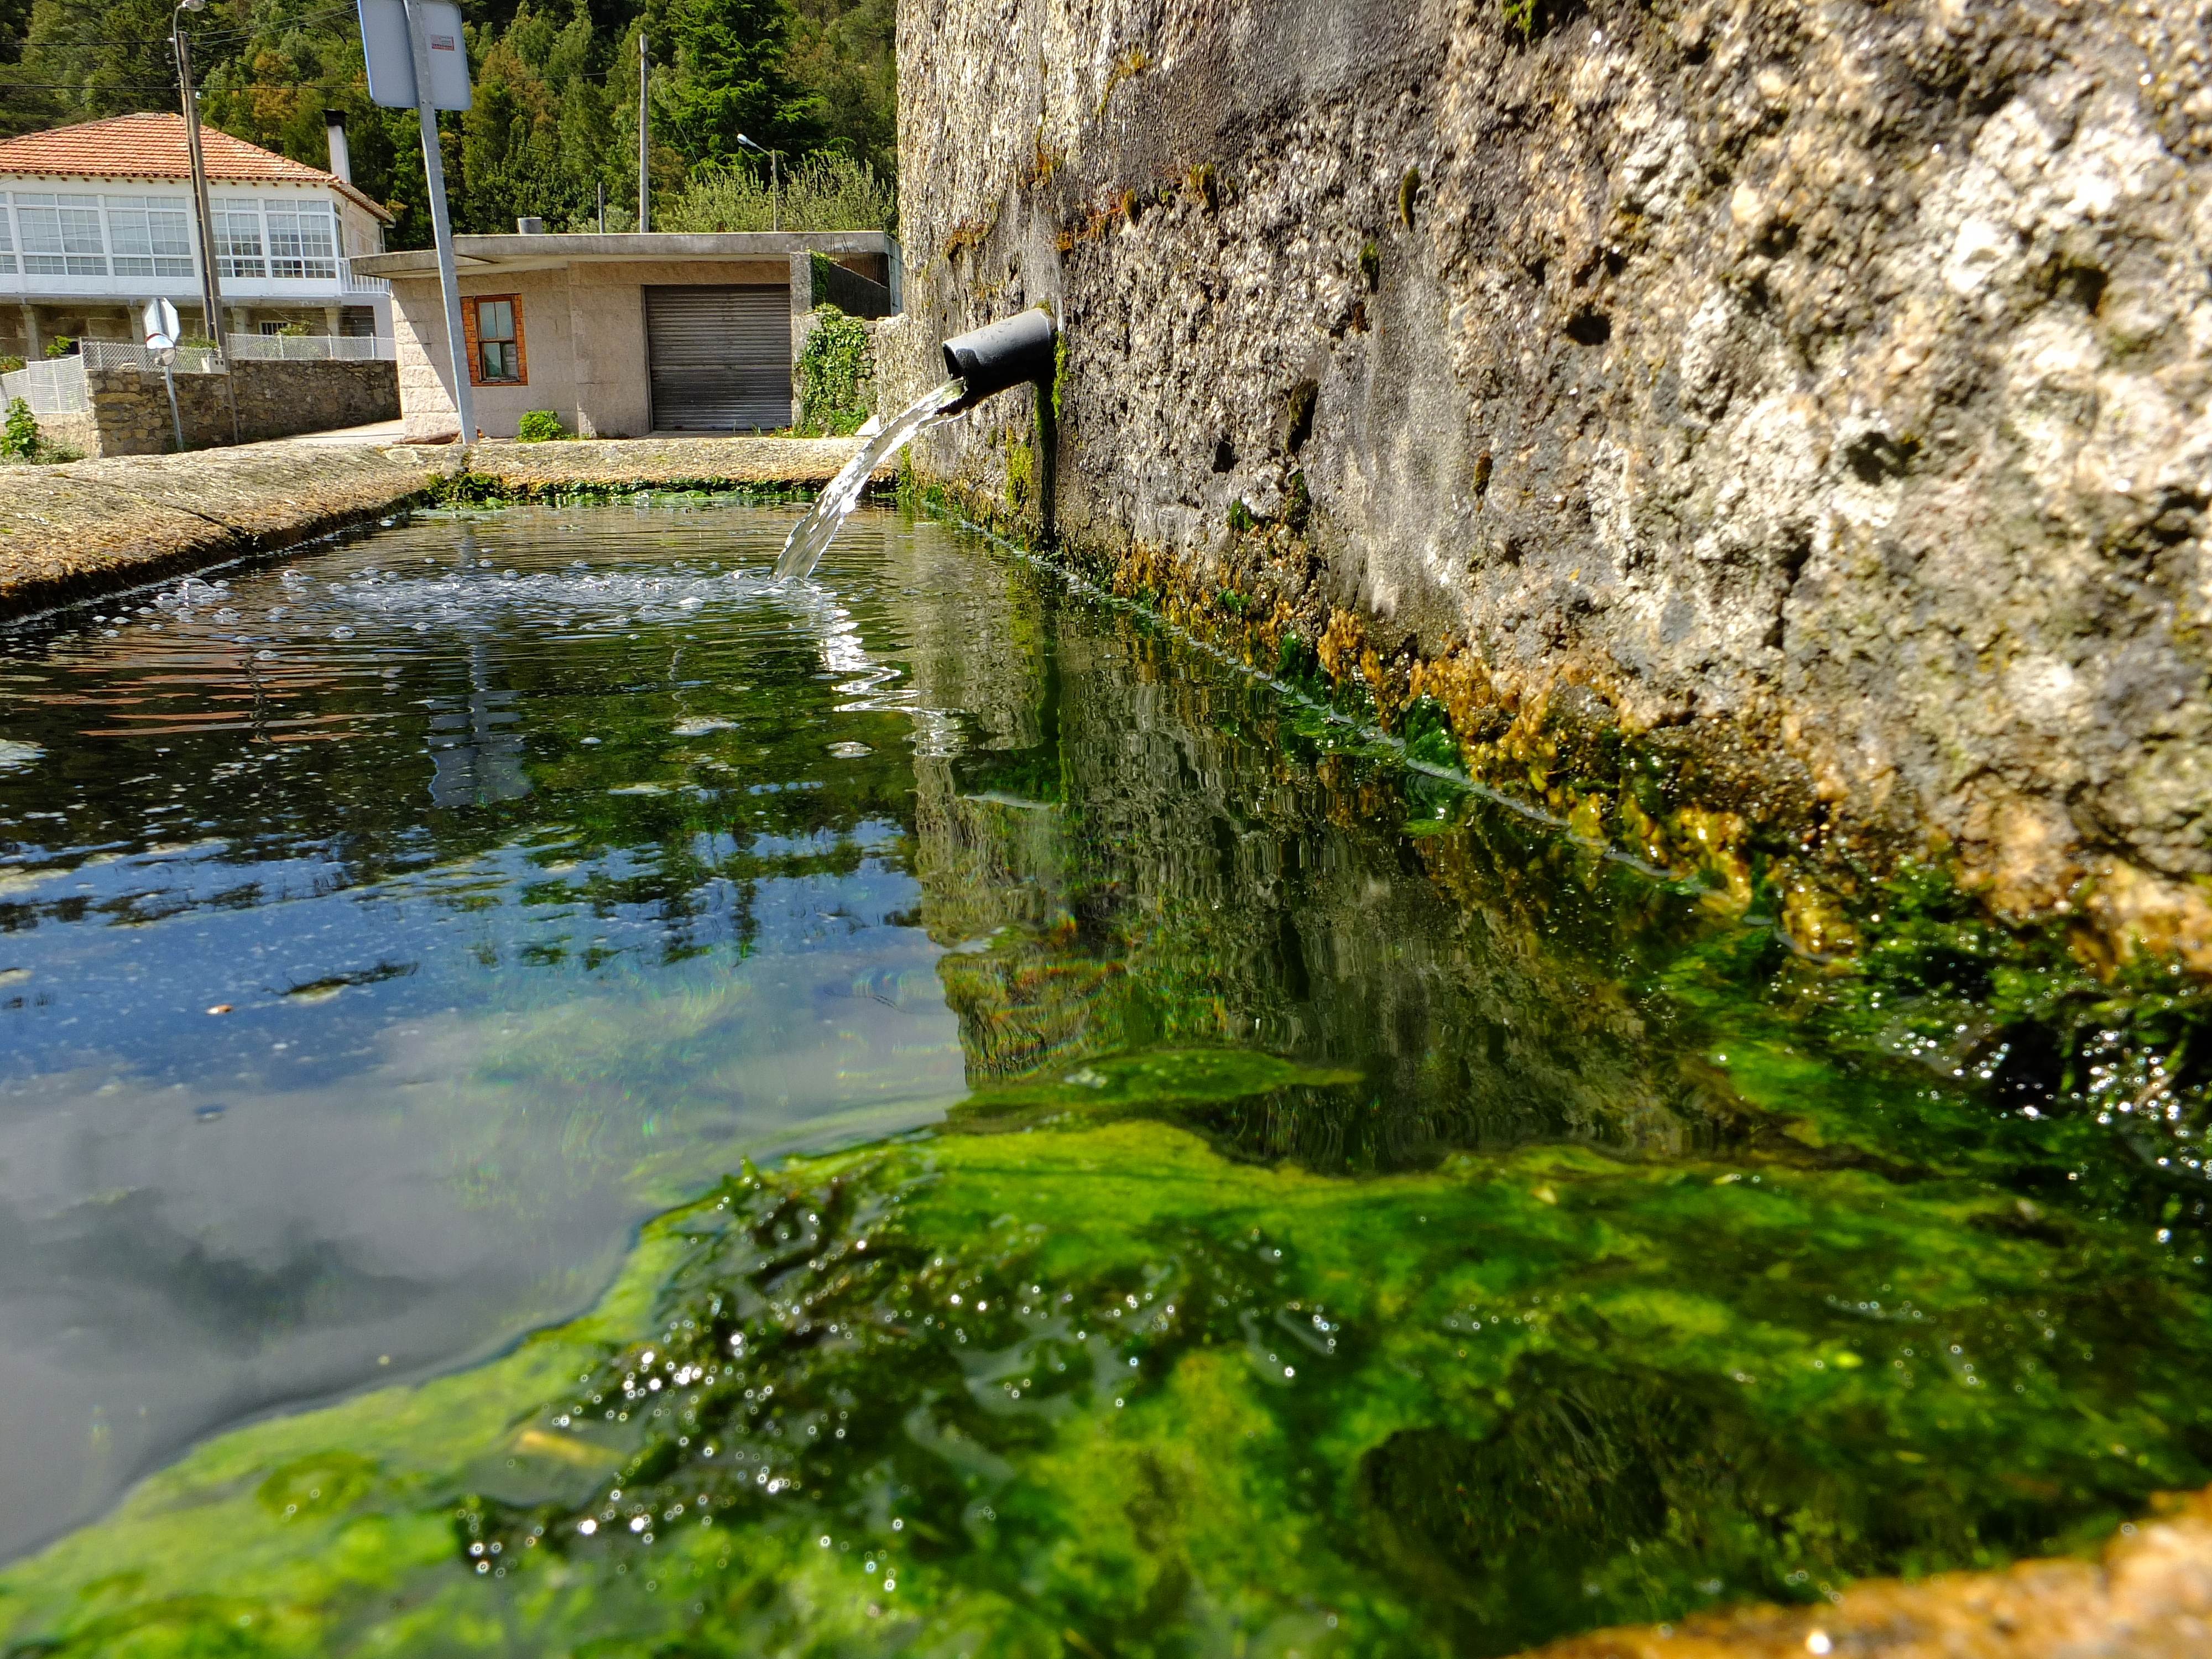
landscape, tree, water, rock, flower, river, pond, stream, reflection, garden, waterway, body of water, spain, galicia, pontevedra, paisajes, water feature, watercourse, espana, ggl1, gaby1, alama, fujifilmxs1